Ongata Rongai

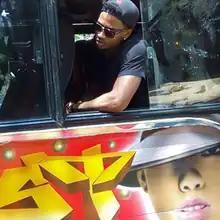
American RnB singer Trey Songz riding in a rongai matatu when he visited Nairobi in 2016.

Some popular matatus that have operated in Rongai are: Catalyst (which won the Best Matatu of the year at Nganya Awards 2016), Boombox, Bond 007, Shakur, Bumblebee, Batman and Superman, Emperor, Amaru, Phantom e.t.c Rongai also won the best route at the Nganya Awards event.